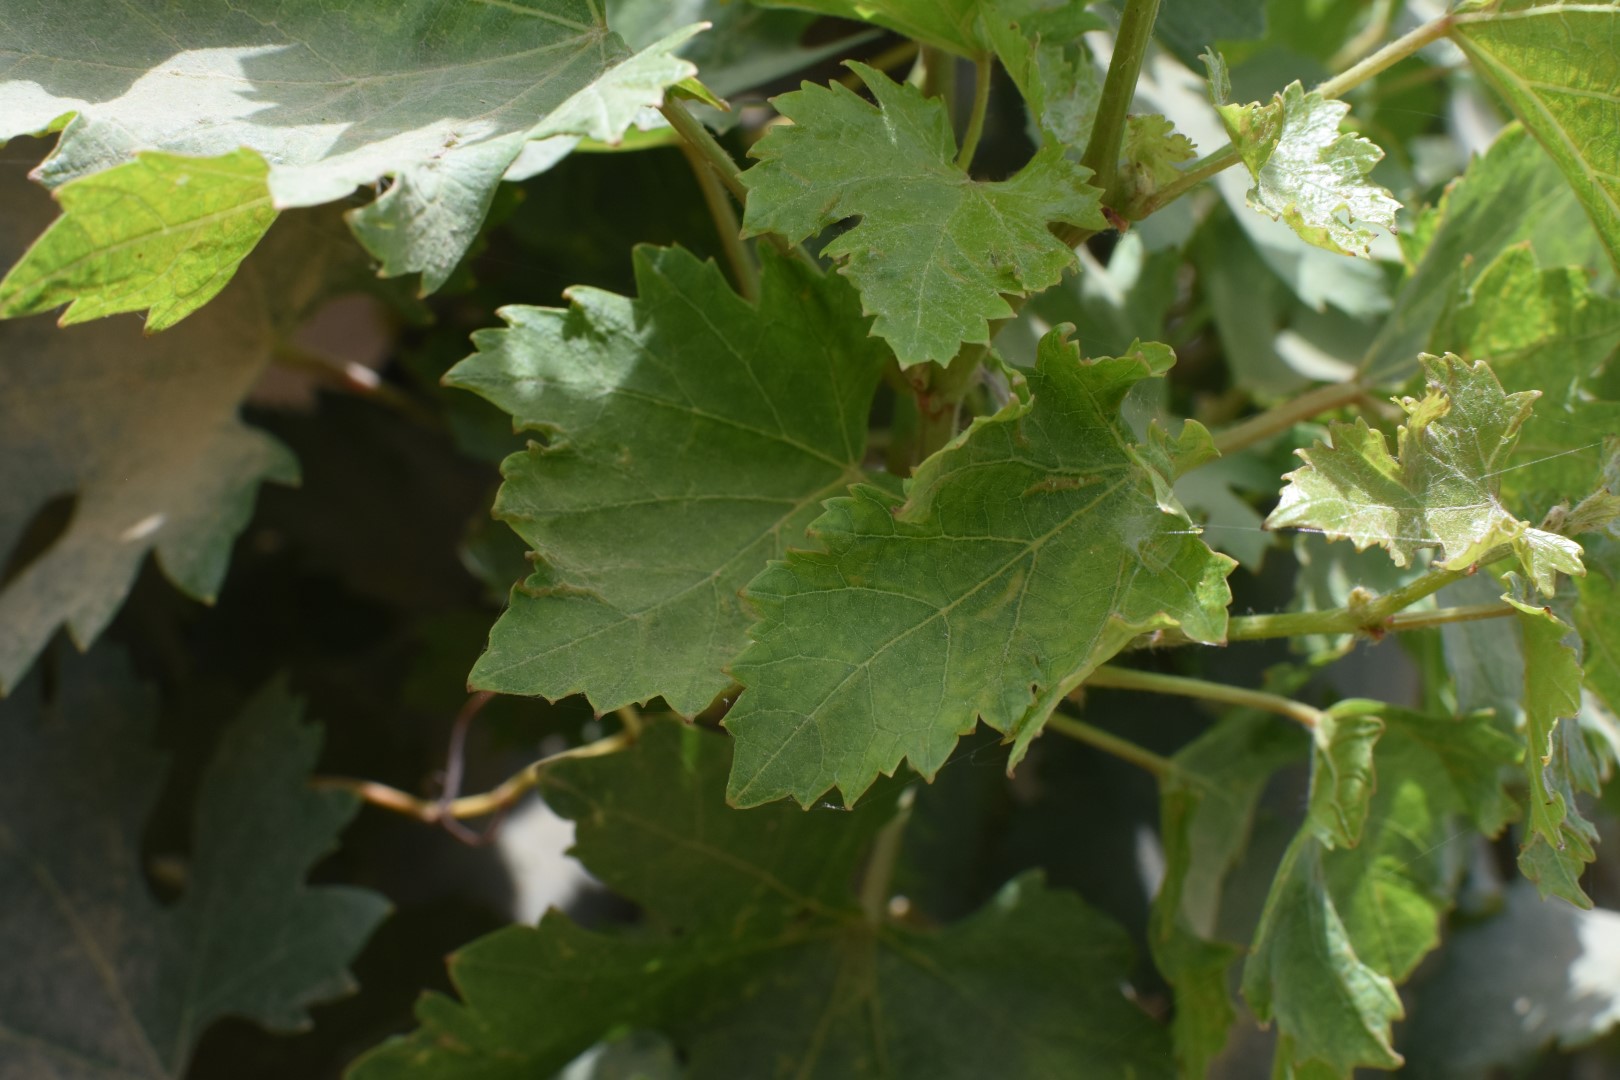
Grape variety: Riasi